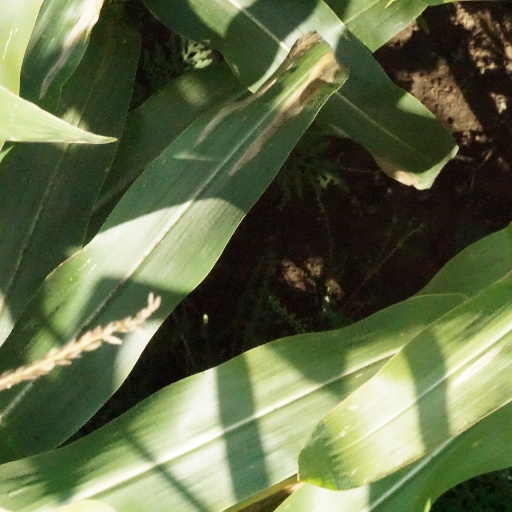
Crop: maize; corn